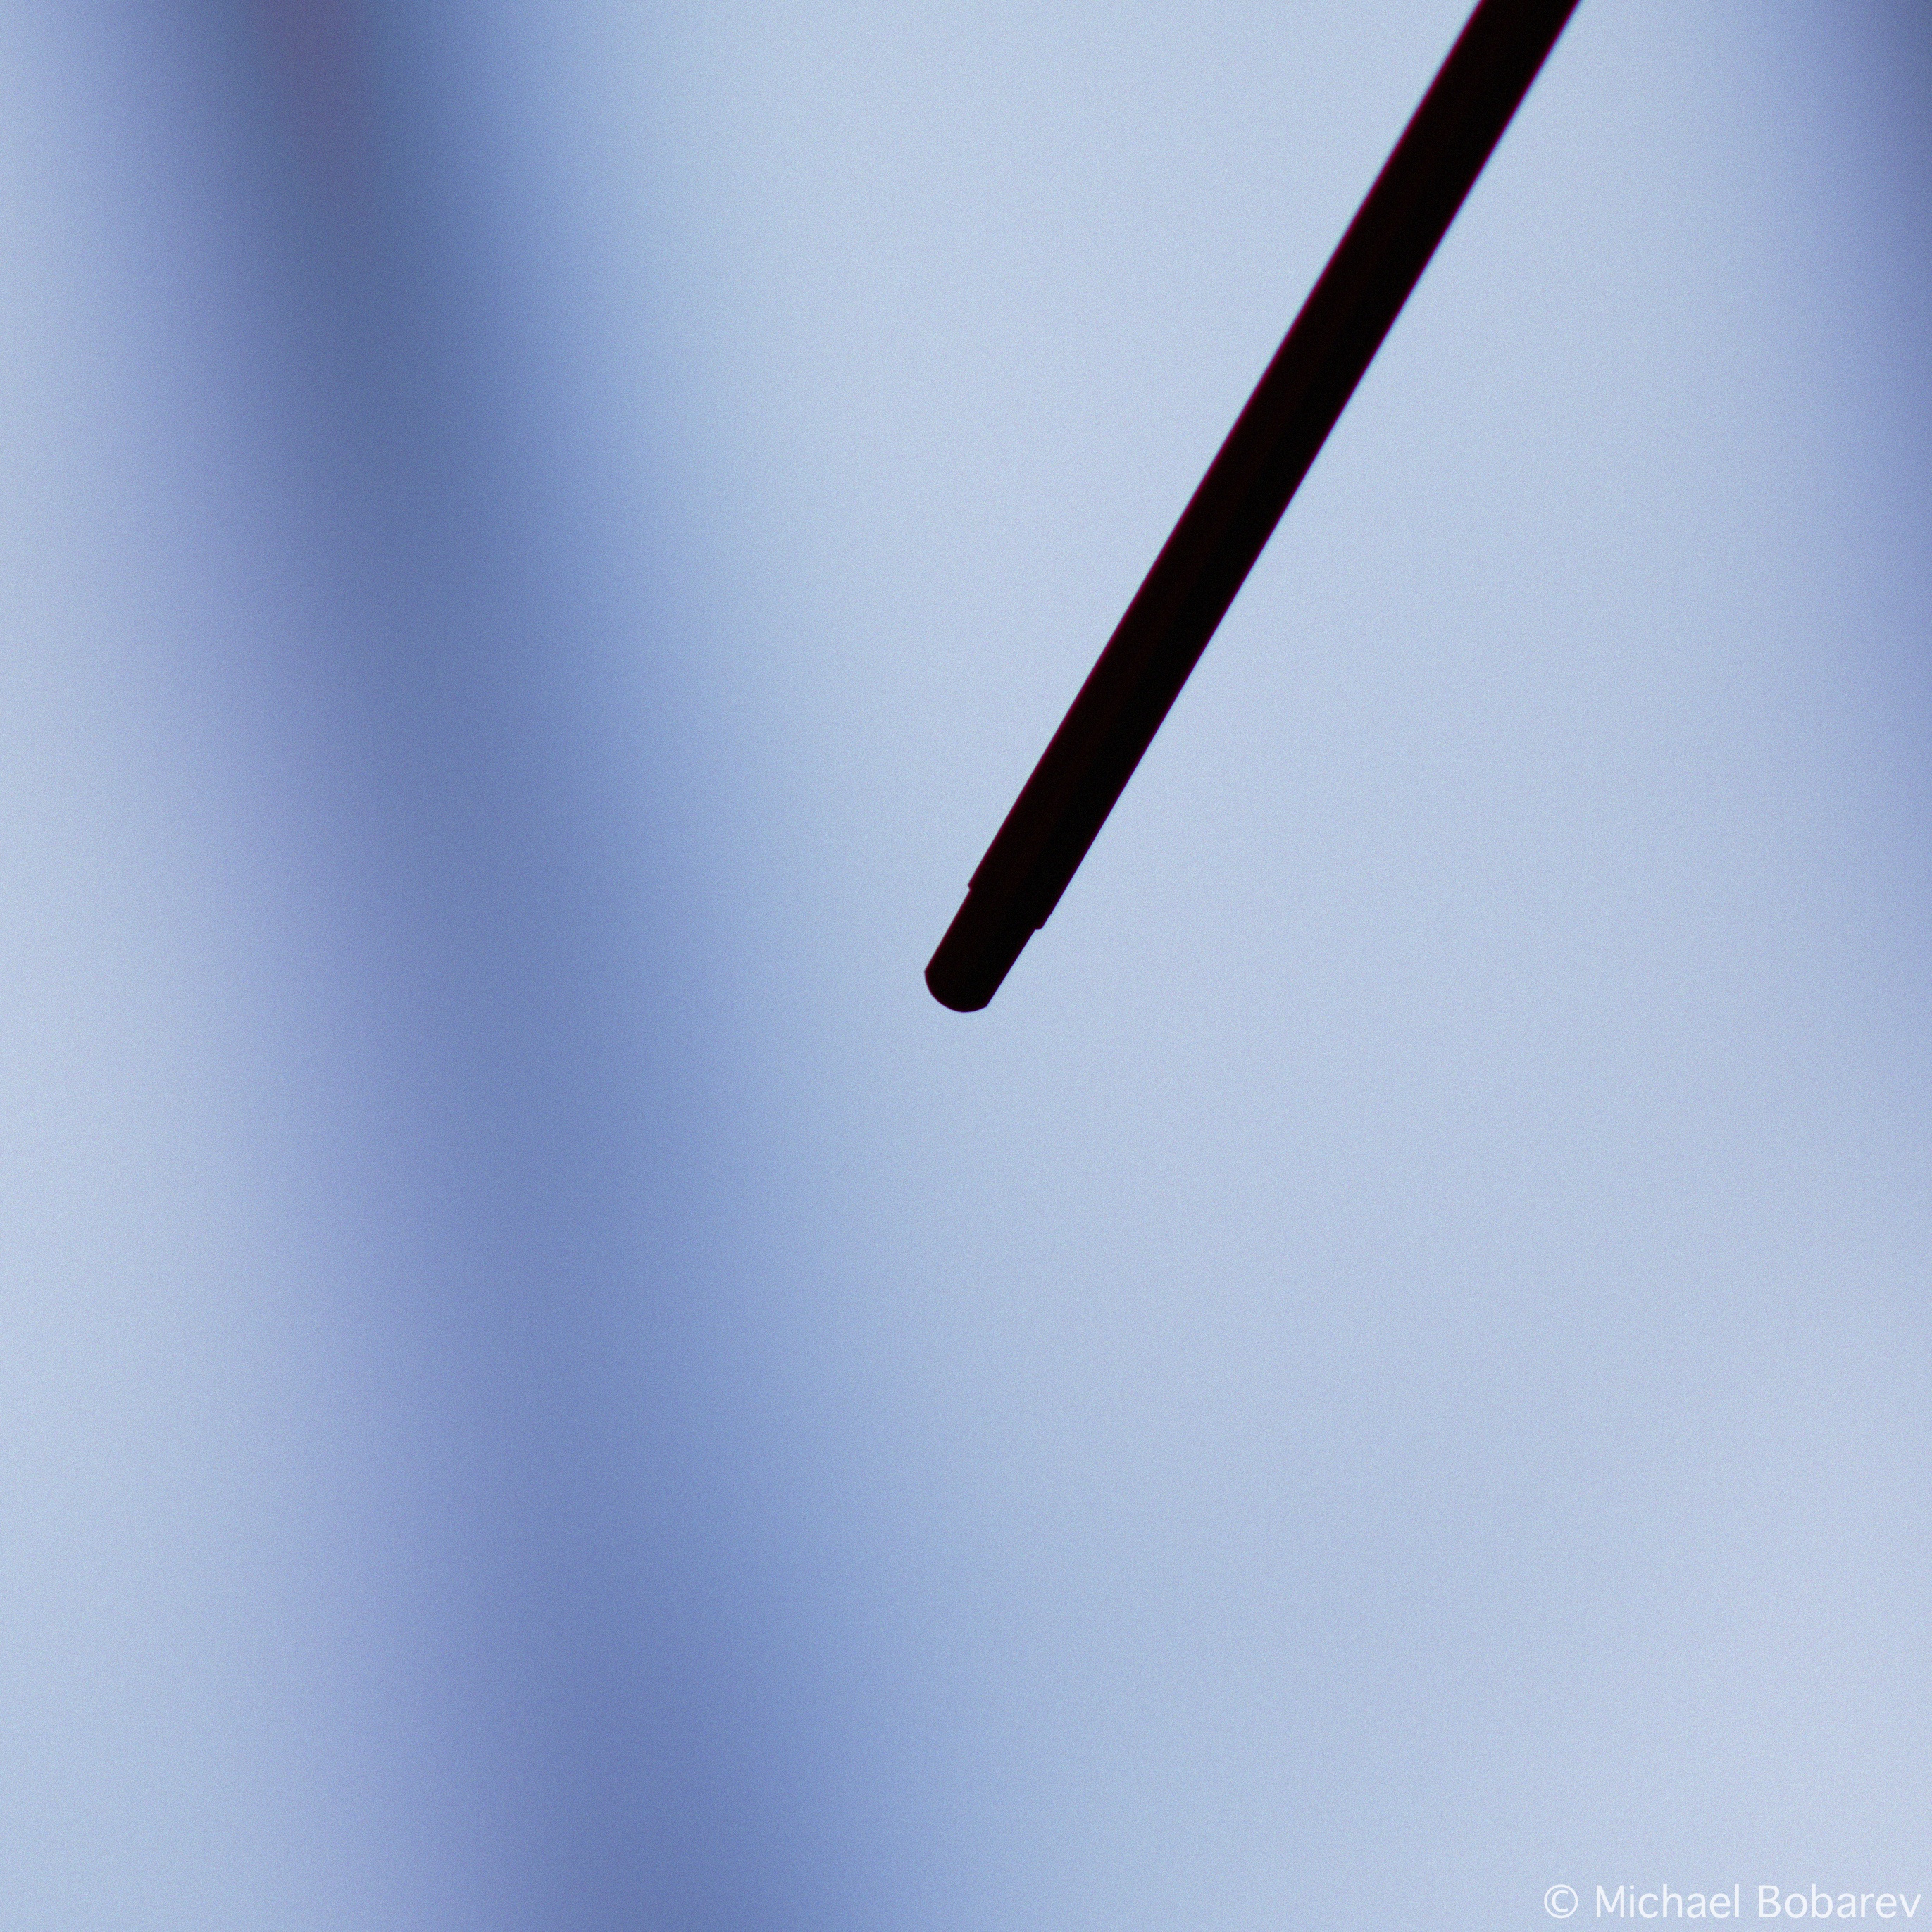
wing, sky, line, blue, lighting, close up, shape, atmosphere of earth